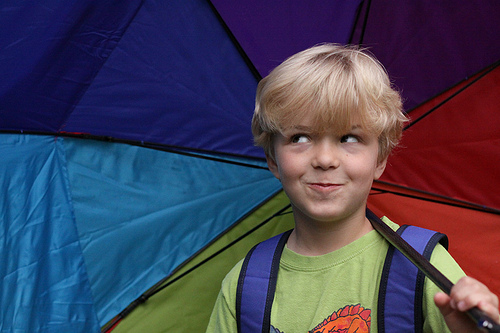
user: Given an image and a question. Answer the question in a short answer. Question: I wonder where he bought such a colorful umbrella? Short Answer:
assistant: amazon